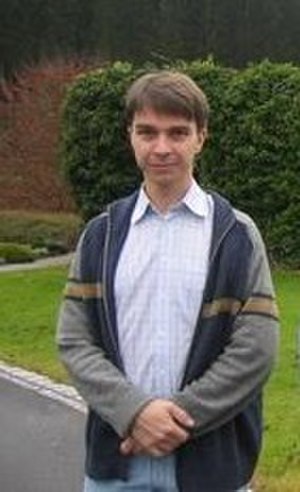
Fieldsmedaljen / Fieldsmedaljevindere
Fieldsmedaljen er en pris, som gives til to, tre eller fire matematikere, der ikke er ældre end 40 år, på den Internationale Matematiske Unions internationale kongres, som afholdes hvert fjerde år. Fieldsmedaljen bliver af mange regnet for den bedste pris en matematiker kan modtage.